The 13-Storey Treehouse

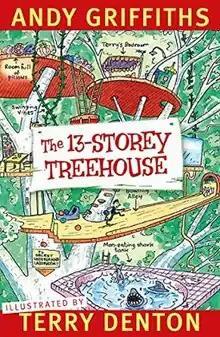
First edition

The 13-Storey Treehouse (known in the US as The 13-Story Treehouse) is a 2011 book written by author Andy Griffiths and illustrated by Terry Denton, and a stage play based on the book. The story follows Andy and Terry, who are living in a 13-storey treehouse, struggling to finish their book on time among many distractions and their friend Jill, who lives in a house full of animals and often visits them. According to the book, the 13-storey treehouse has "a bowling alley, a see-through swimming pool, a tank full of man-eating sharks, a secret underground laboratory, a vegetable vaporizer and a marshmallow machine that shoots marshmallows into your mouths when it sees that you are hungry".